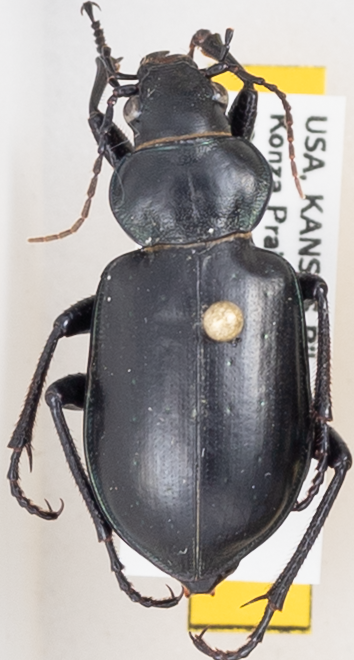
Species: Calosoma affine
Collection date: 2018-08-30
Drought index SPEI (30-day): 1.514
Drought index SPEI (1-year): -1.834
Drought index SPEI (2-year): -1.082